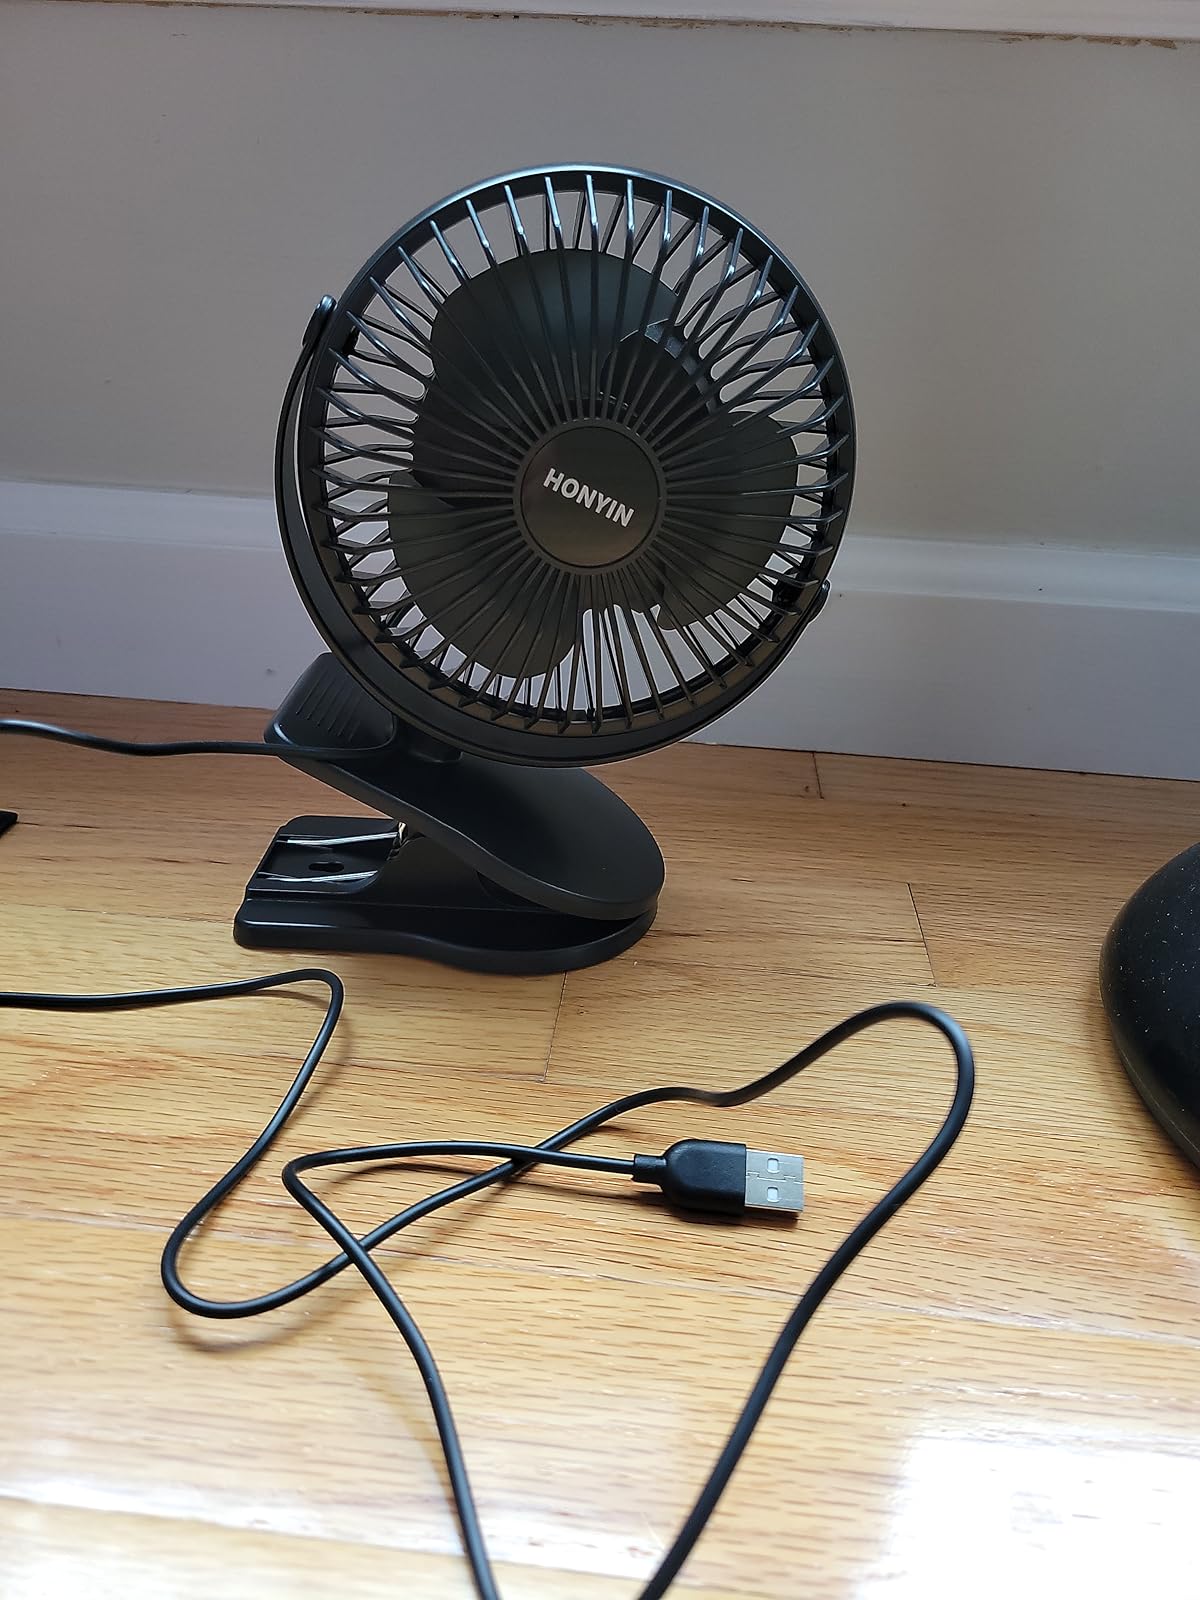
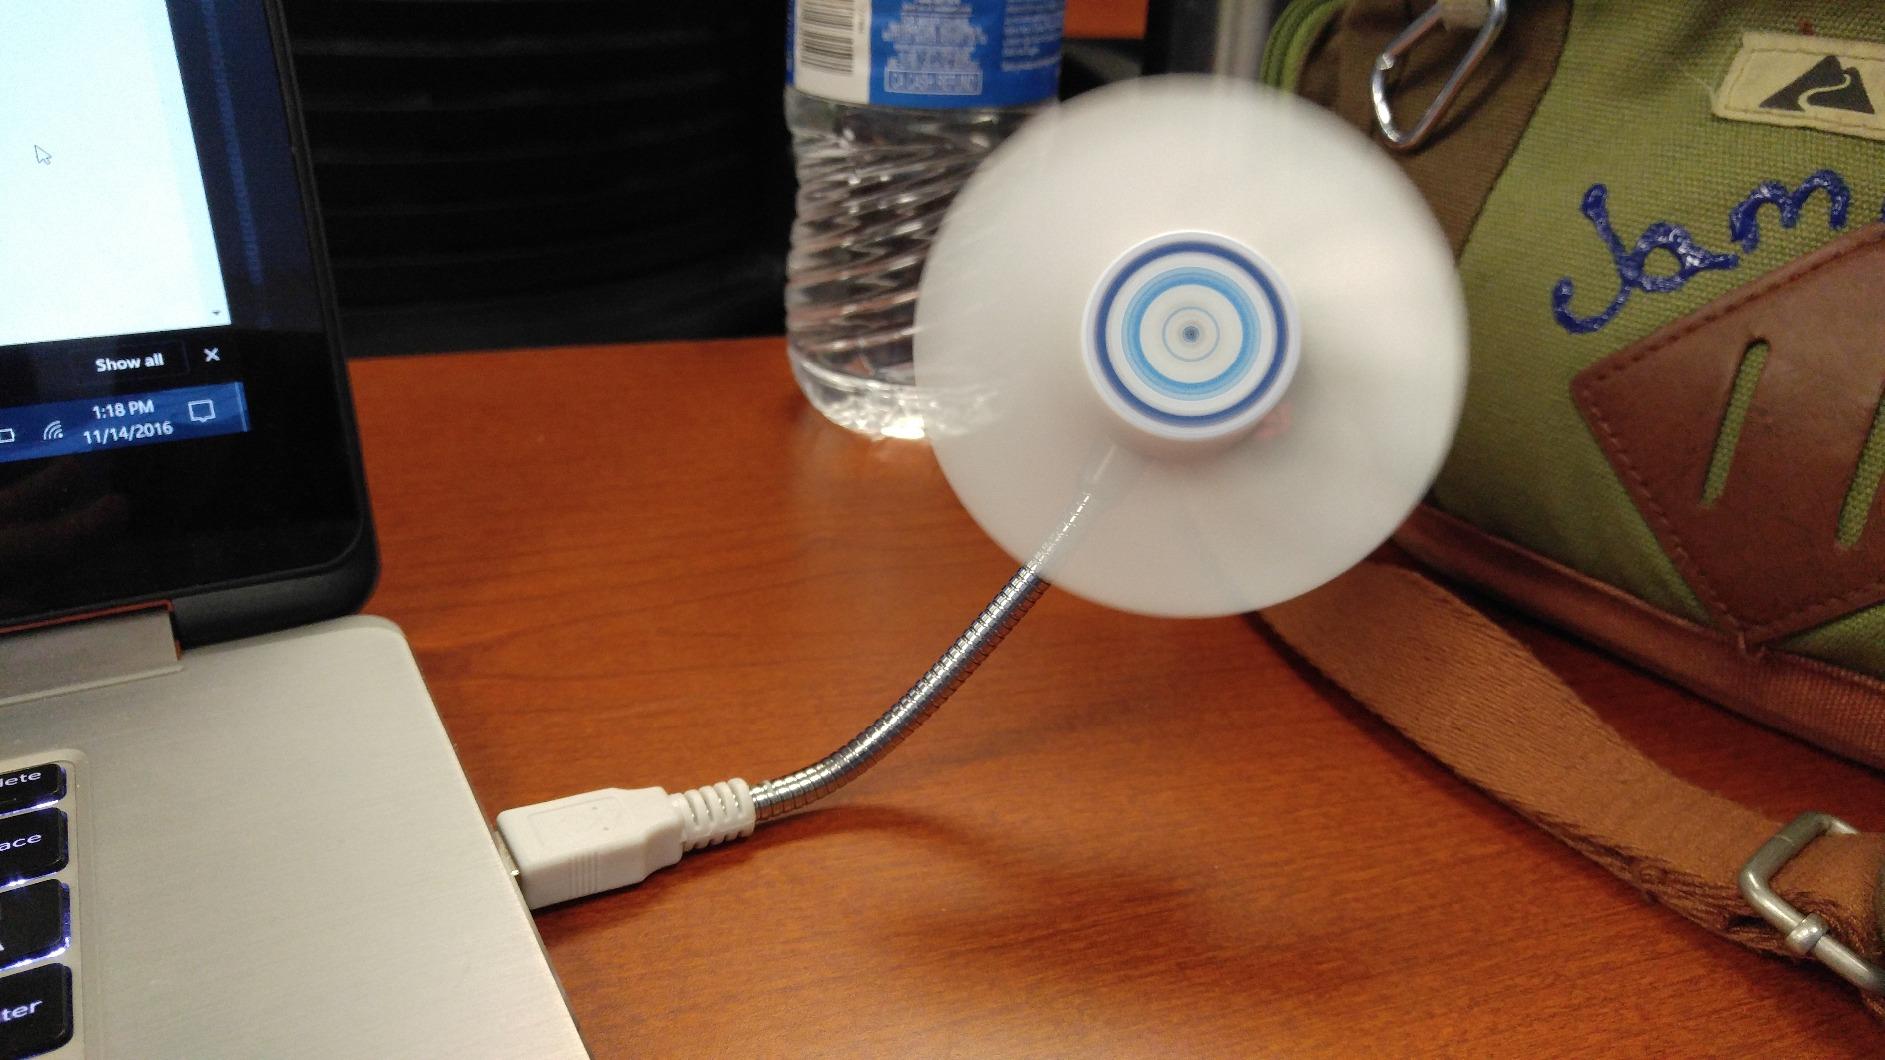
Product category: fan
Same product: no